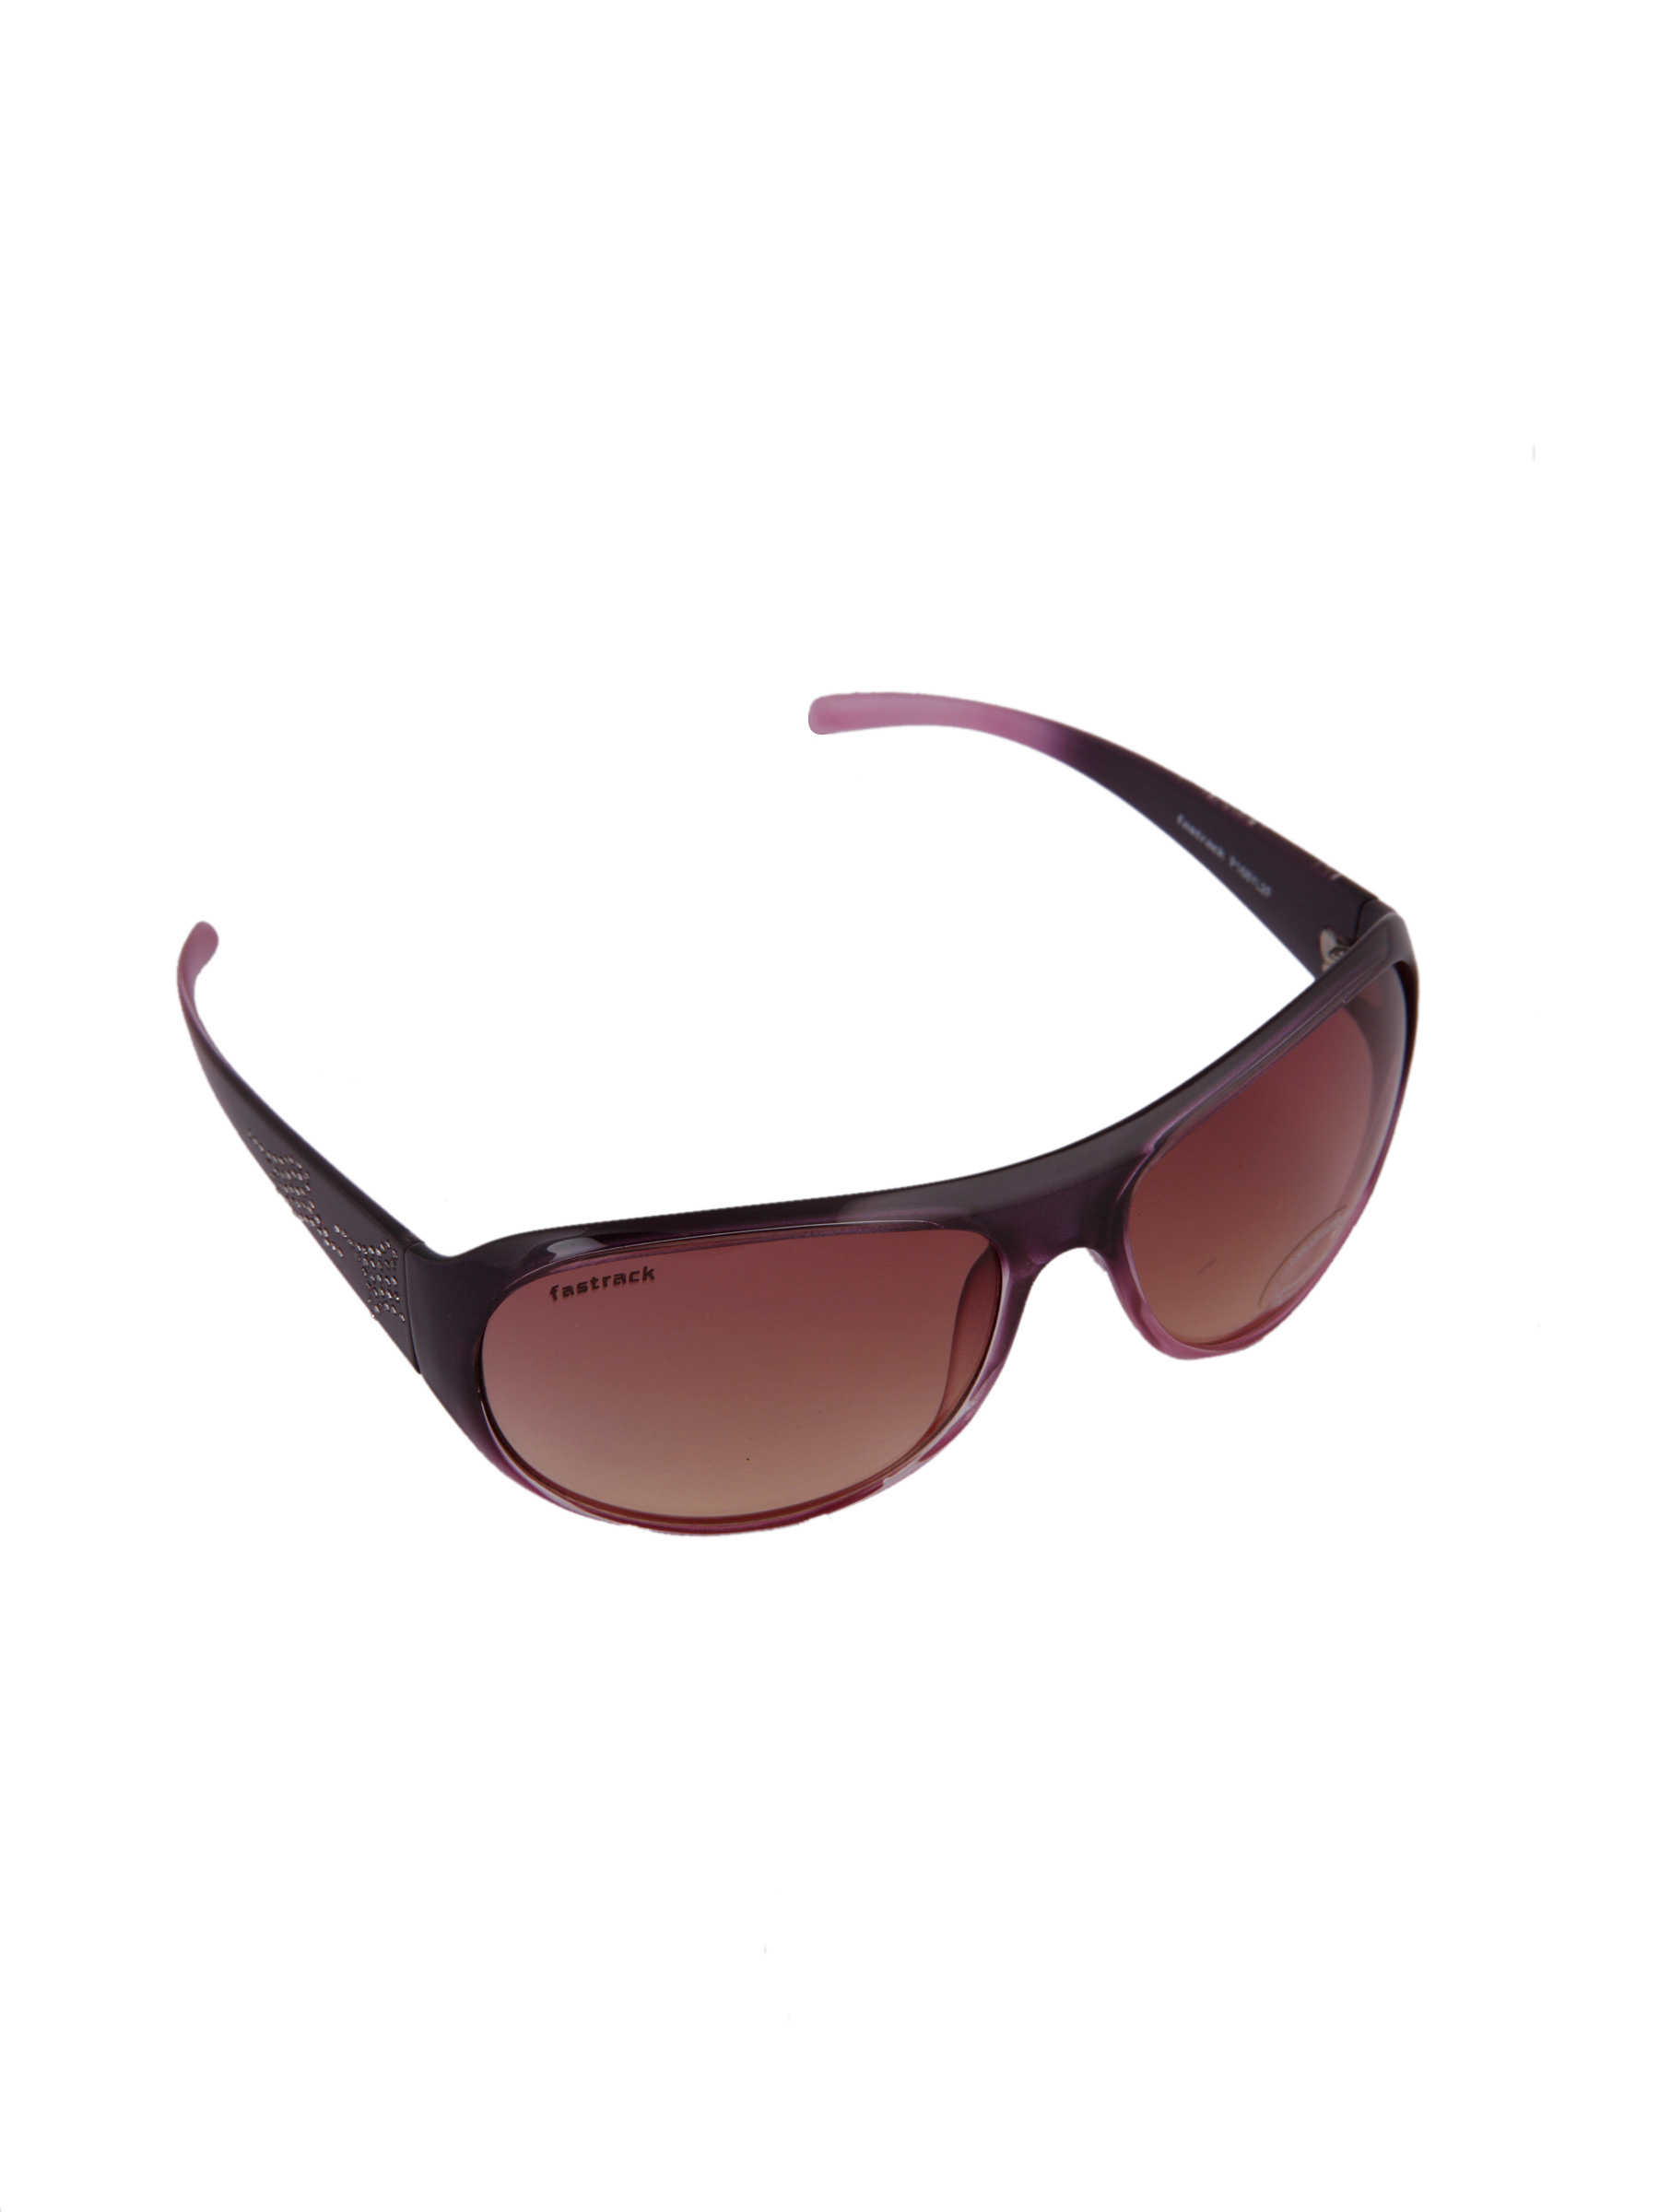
Fastrack Women Hip Hop Red Sunglasses
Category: Accessories / Eyewear / Sunglasses
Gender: Women
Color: Red
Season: Winter 2016
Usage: Casual